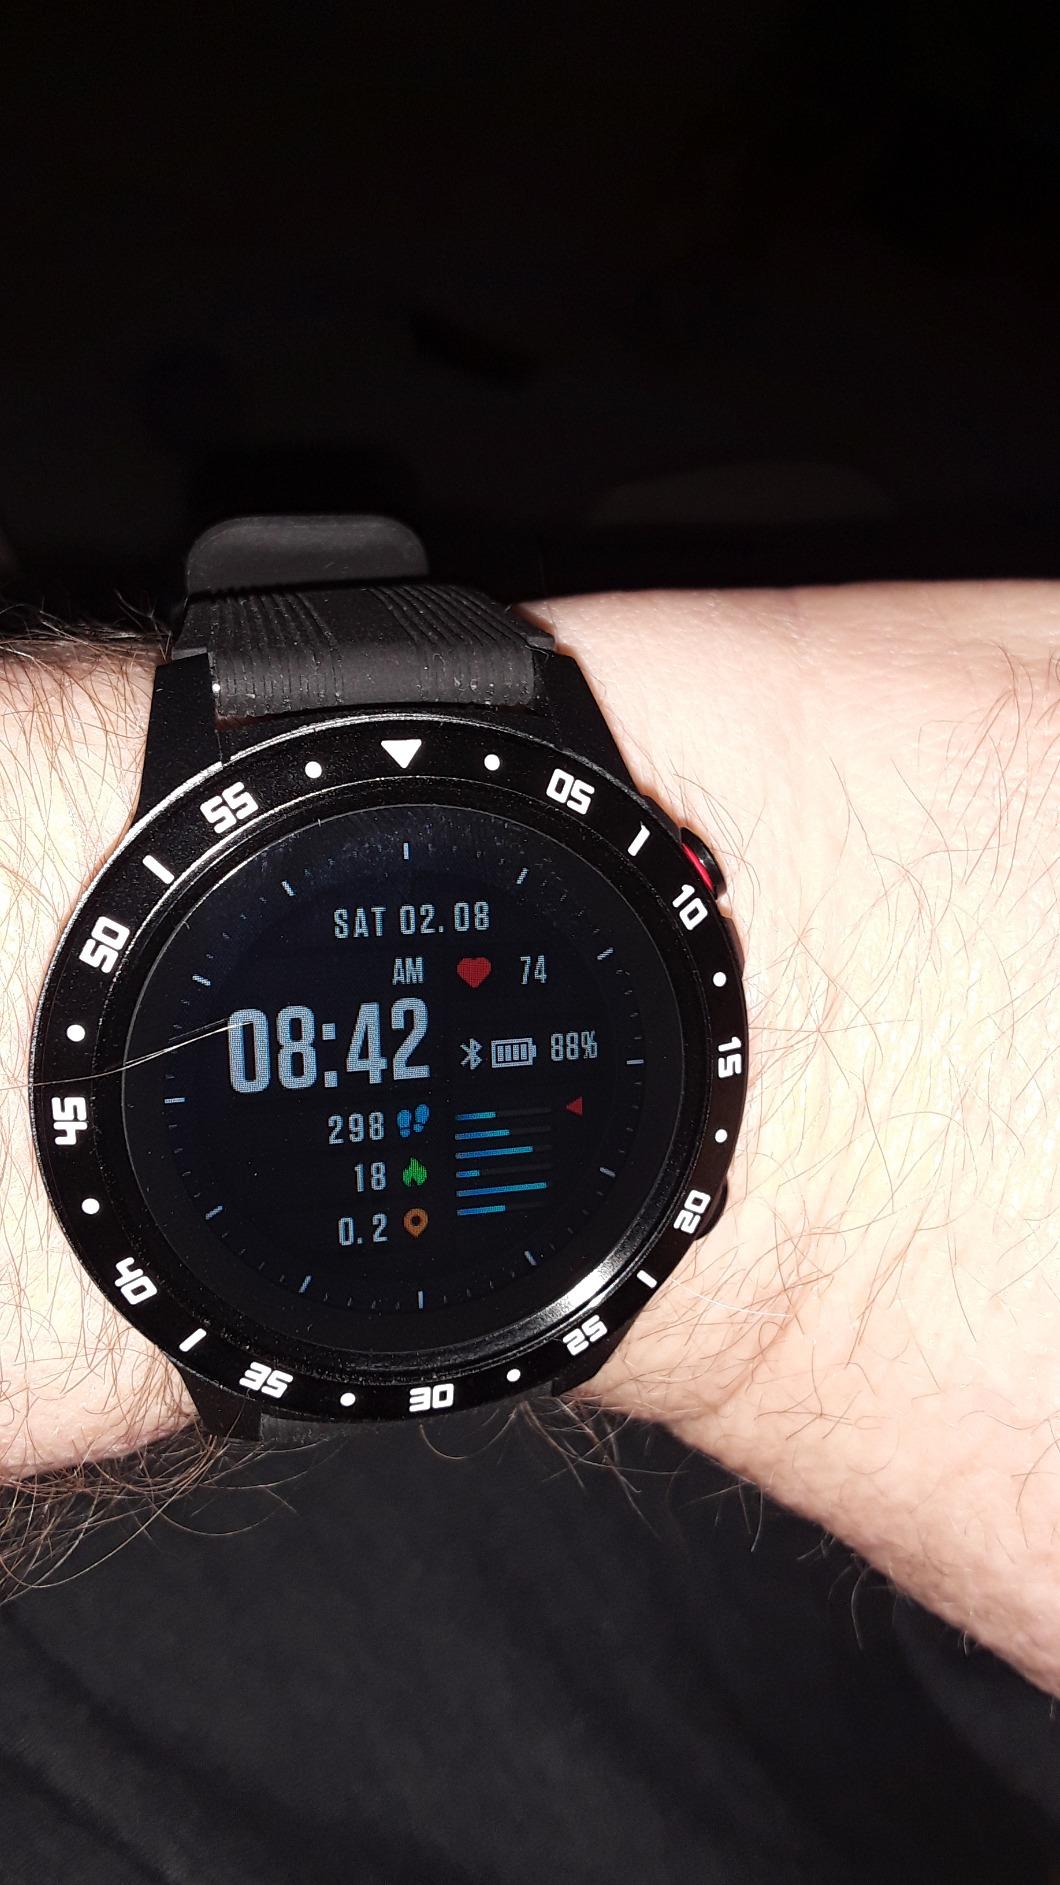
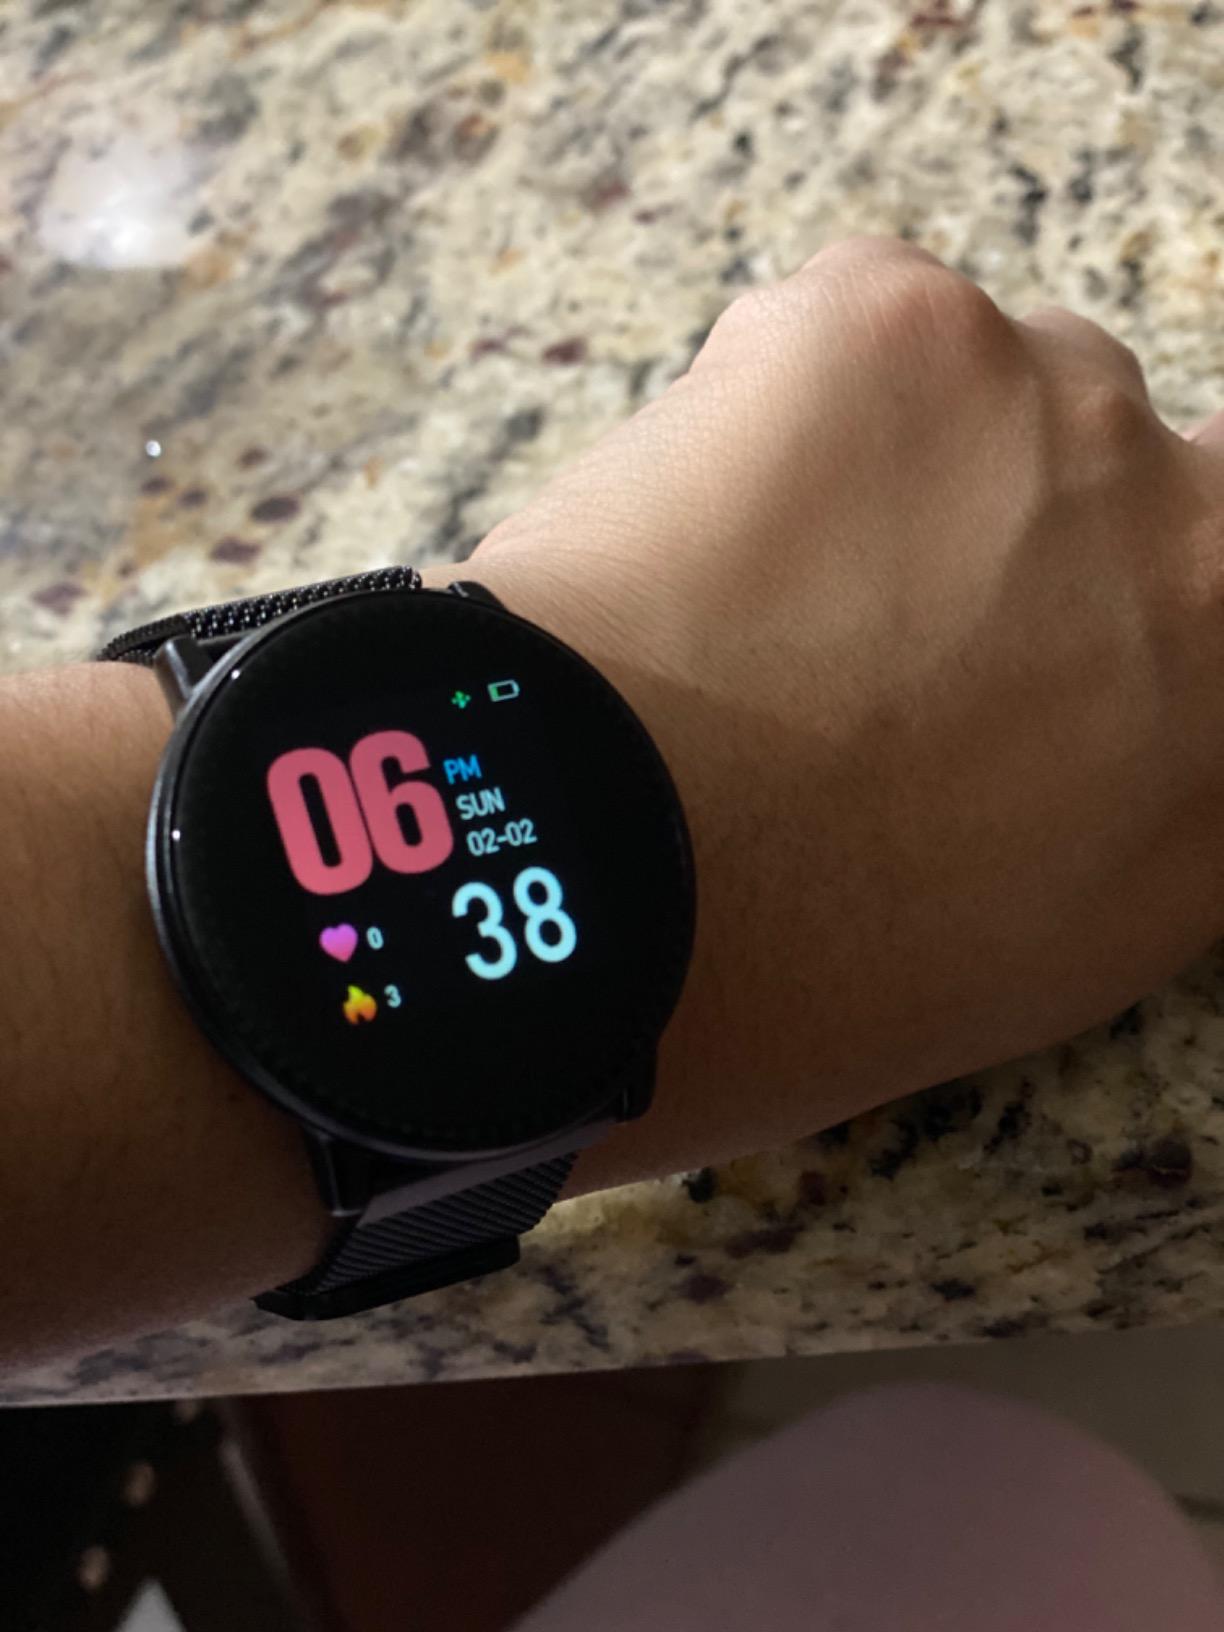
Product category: smartwatch
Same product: no